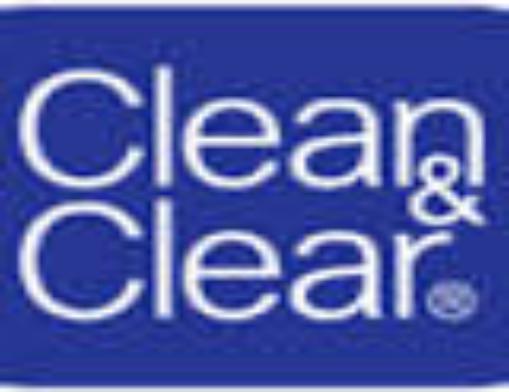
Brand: Clear Clean
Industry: Necessities